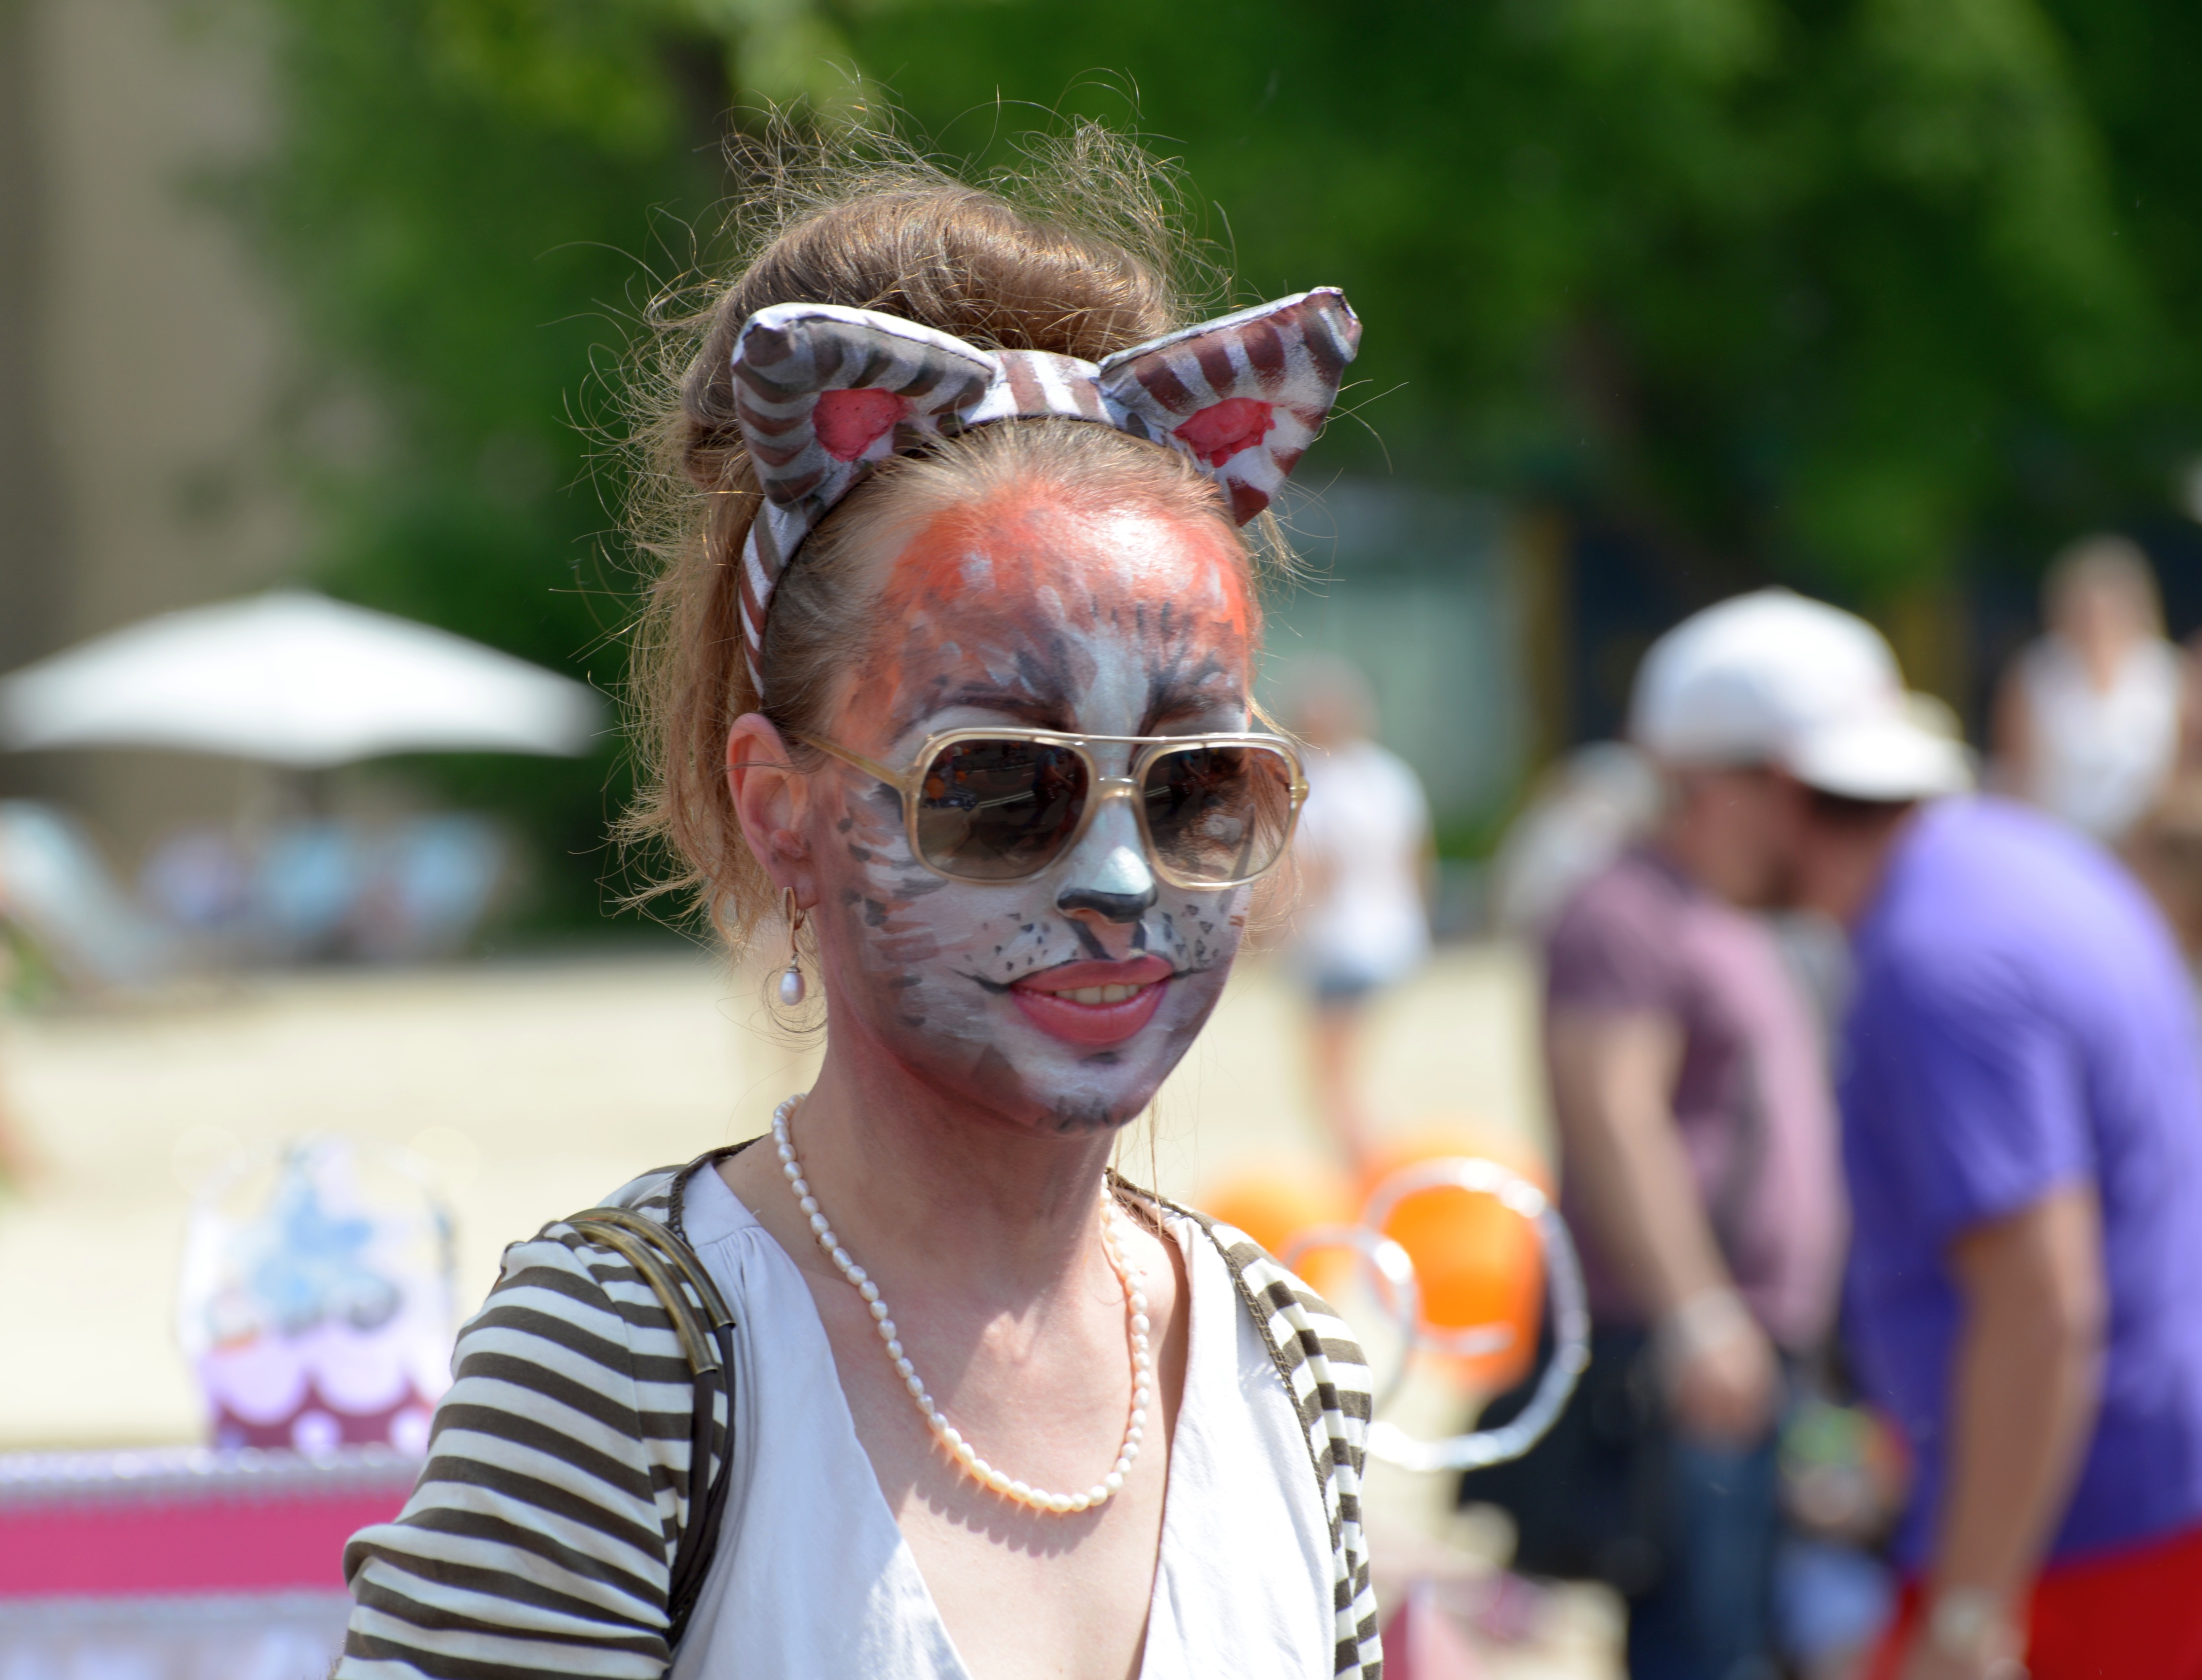
people, europe, carnival, color, park, nikon, clothing, festival, fun, moscow, gorkypark, nikkor, russia, costume, d800, 70300mm, moskau, nikond800, moscou, 70300mmf4556gvr